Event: Nepal Earthquake
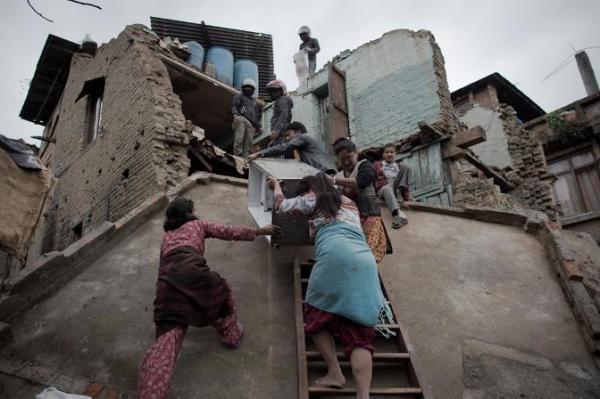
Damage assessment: damage